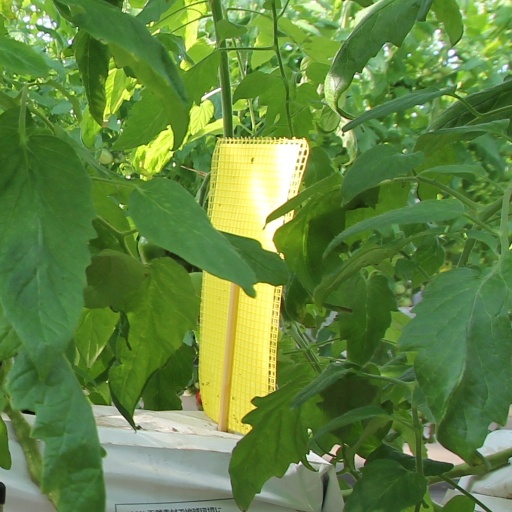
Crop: tomato